Palm Springs Stadium

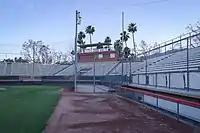
Palm Springs Stadium grandstand

The stadium is the site of the annual Palm Springs baseball tournament hosts invited 12 NCAA college baseball teams play in a month-long game series in the first week of March. Examples are the University of Oregon Ducks and the Oregon State Beavers.